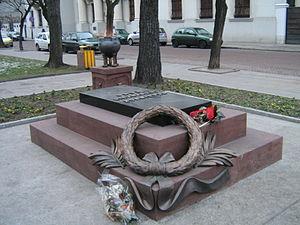
La Tombe du soldat inconnu de Łódź en Pologne est située devant la cathédrale. Elle a été édifiée en 1924. C'est la troisième tombe de soldat inconnu de Pologne avec celle de Varsovie et de Cracovie